One Piece (2023 TV series)

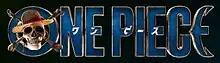

One Piece (stylized in all caps) is a fantasy adventure television series developed by Matt Owens and Steven Maeda for Netflix. The series is a live-action adaptation of the manga series of the same name by Eiichiro Oda, who serves as creative consultant for the show. It is produced by Kaji Productions and Shueisha, who also publishes the manga. The series stars an ensemble cast including Iñaki Godoy, Emily Rudd, Mackenyu, Jacob Romero Gibson, and Taz Skylar as the members of the Straw Hat Pirates.